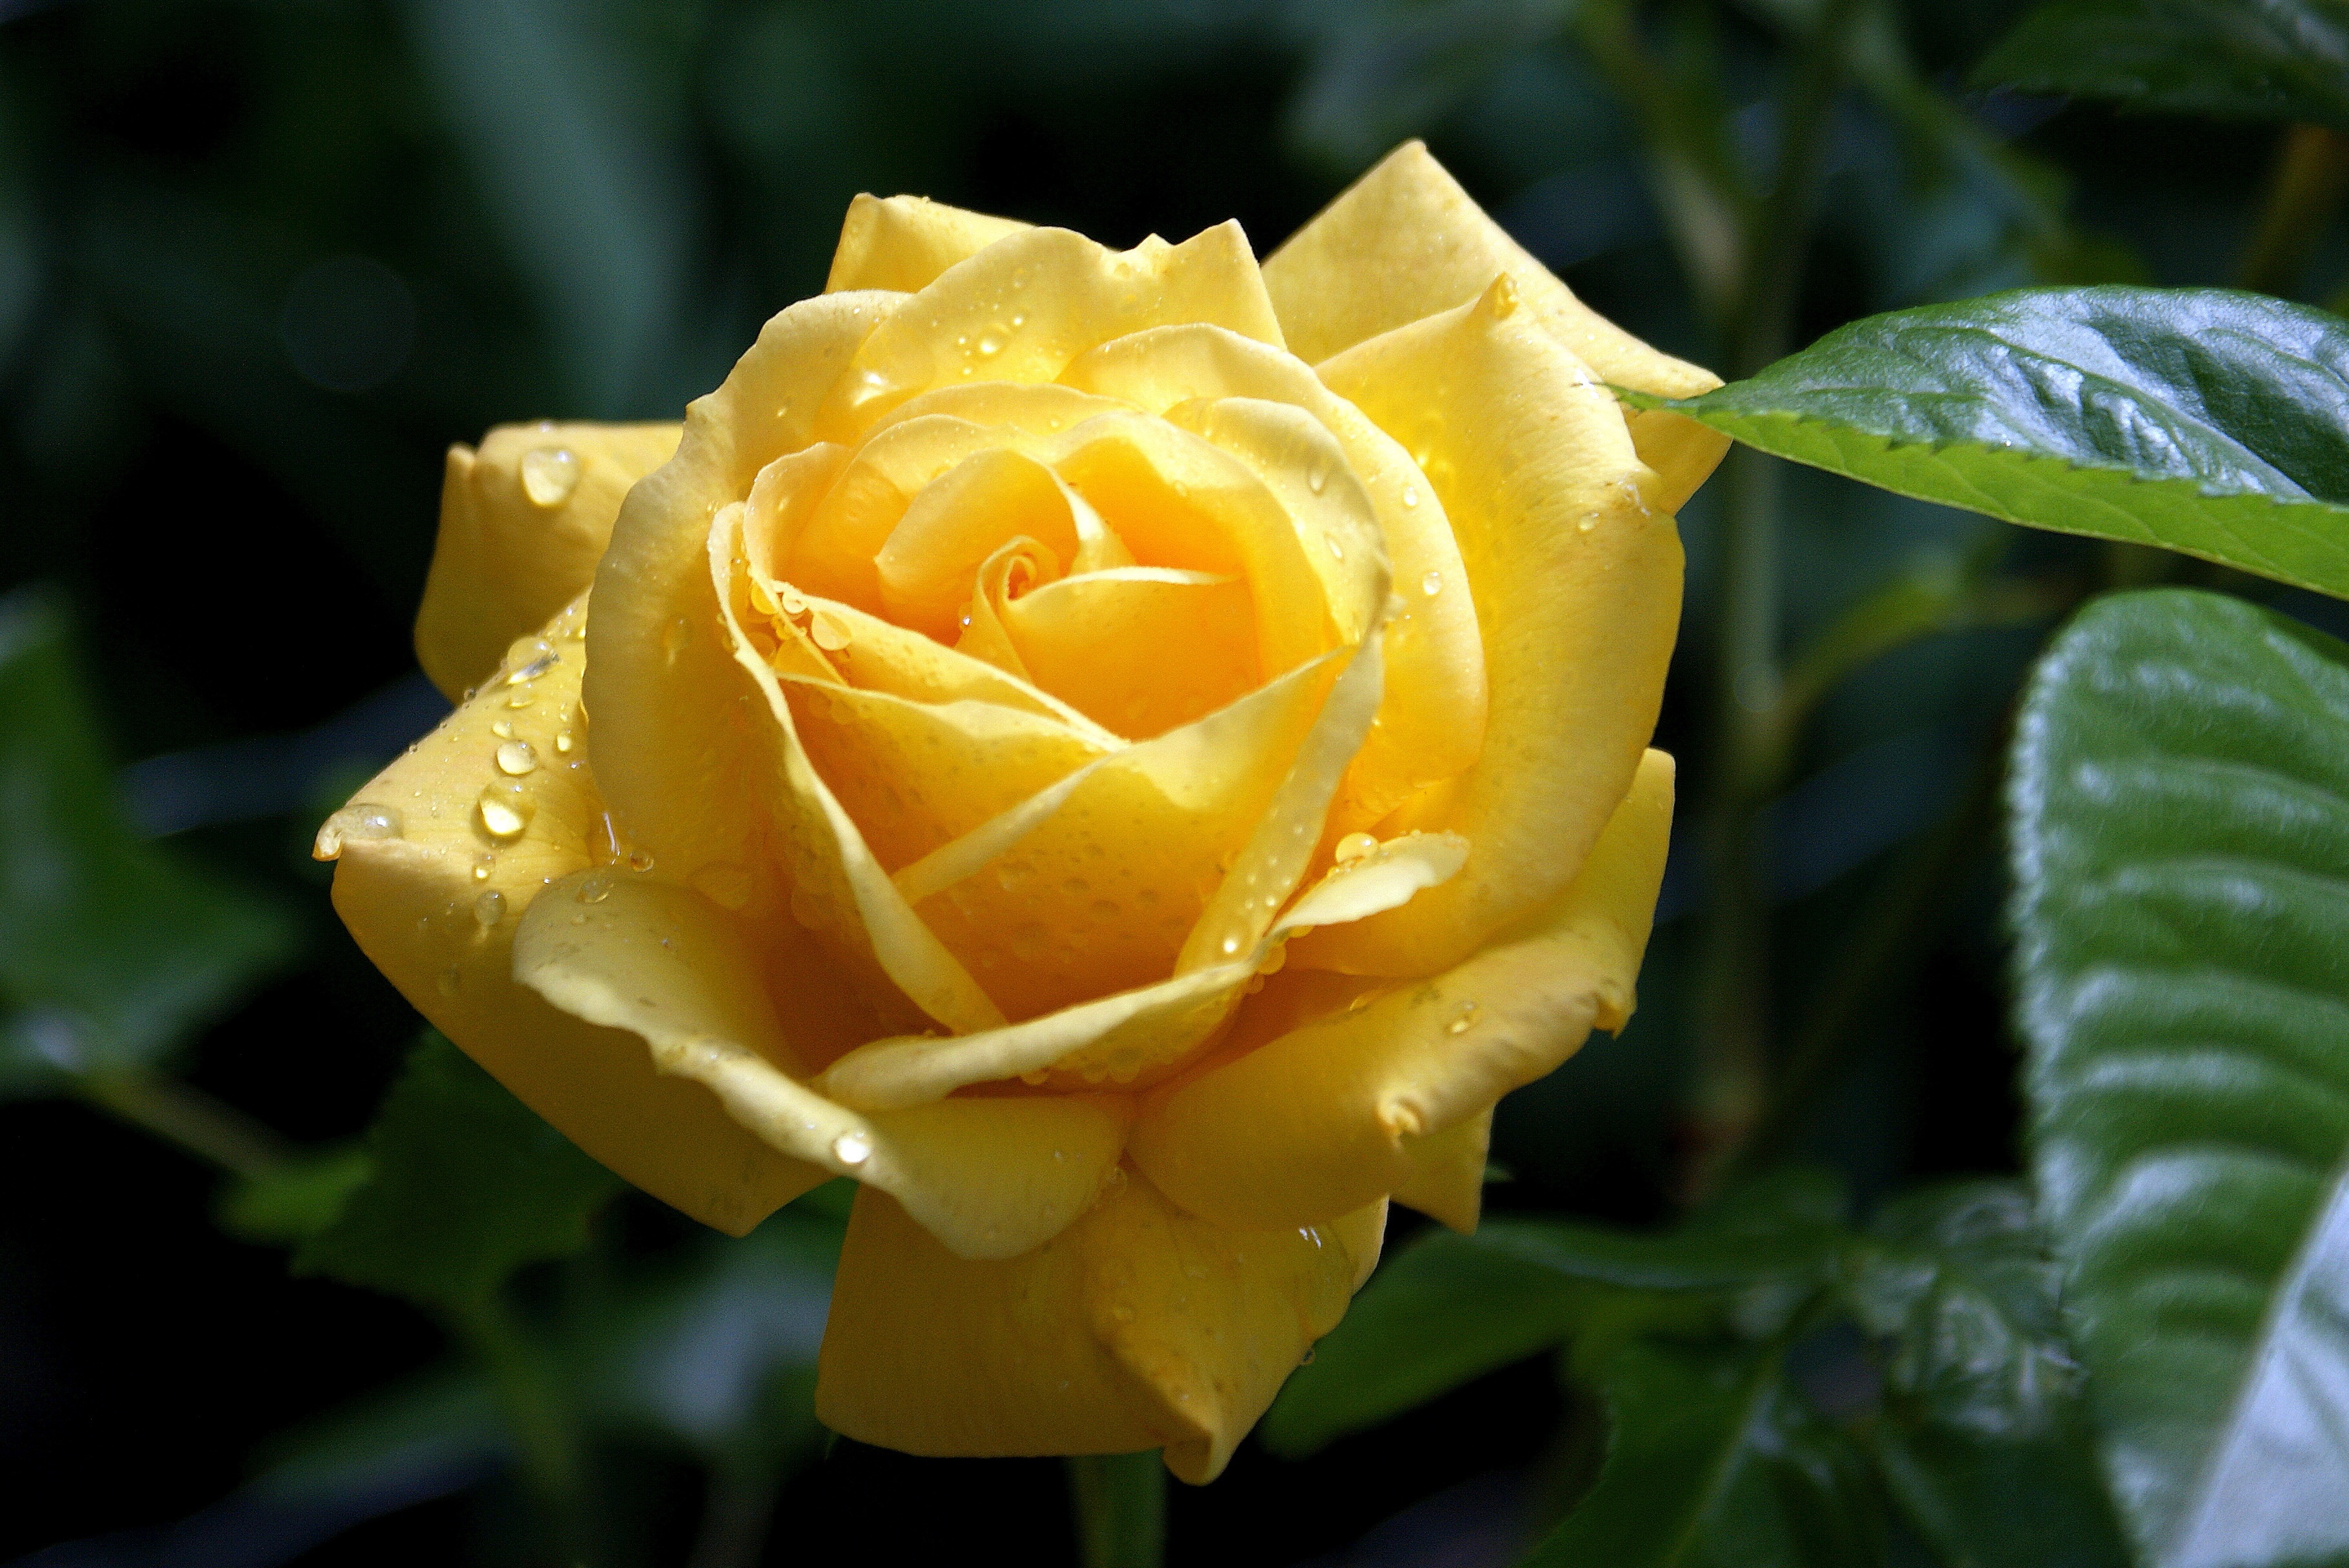
plant, rain, flower, petal, rose, botany, yellow, garden, flora, floribunda, yellow rose, macro photography, flowering plant, garden roses, rose family, plant stem, land plant, rose order, austrian briar